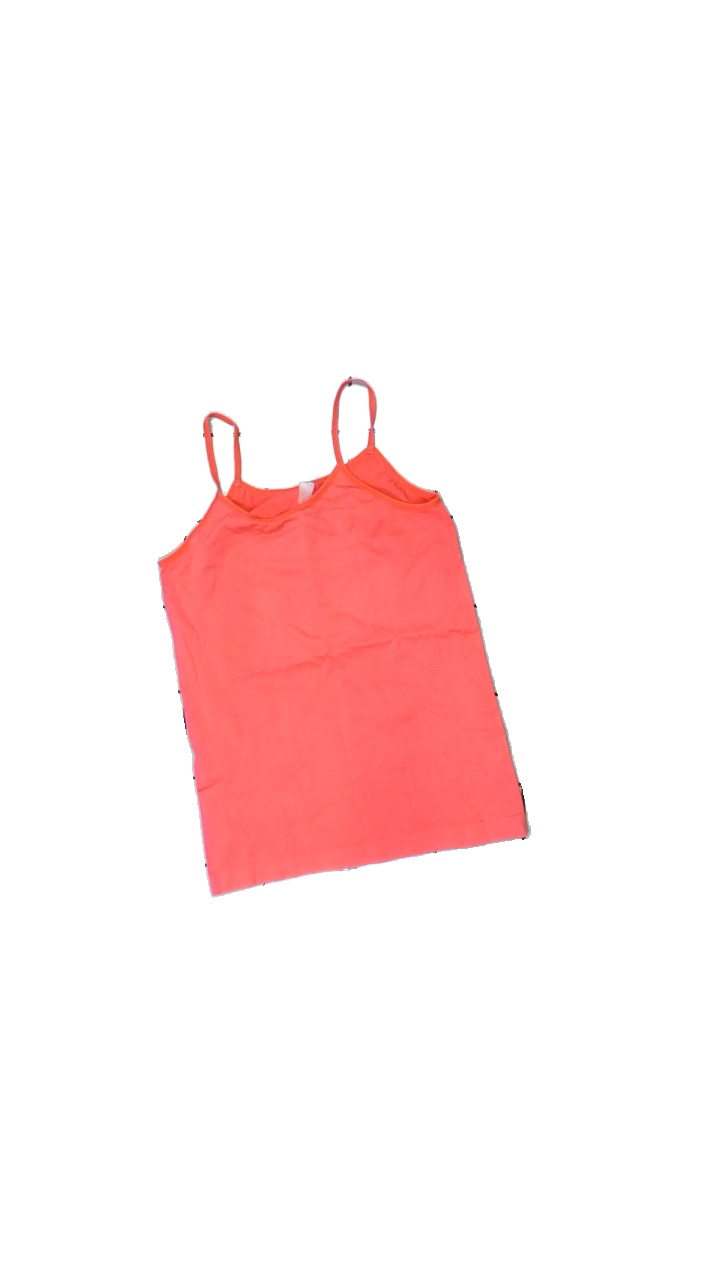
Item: Tank Top (Ladies)
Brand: Missing
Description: rosa linne, nopprig
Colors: Pink
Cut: Regular
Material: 100% nylone
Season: Summer
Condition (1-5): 3
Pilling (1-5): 3
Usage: Export
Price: <50